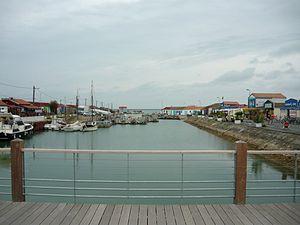
Le port de Saint-Trojan-les-Bains. On peut apercevoir le viaduc d’Oléron en arrière-plan.